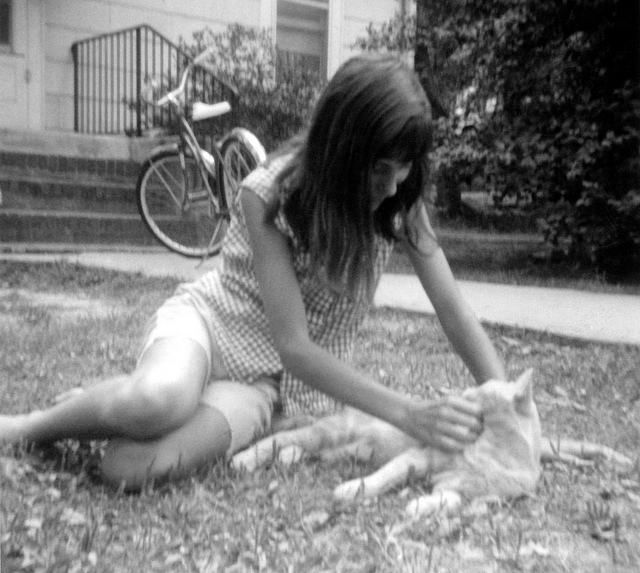
user: Given an image and a question. Answer the question in a short answer. Question: How does the animal in this image produce its distinctive sound? Short Answer:
assistant: pure